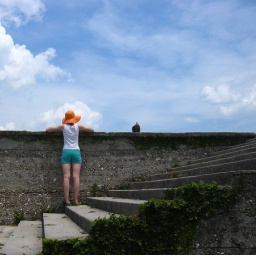
girl in orange hat and the stairs to nowhere